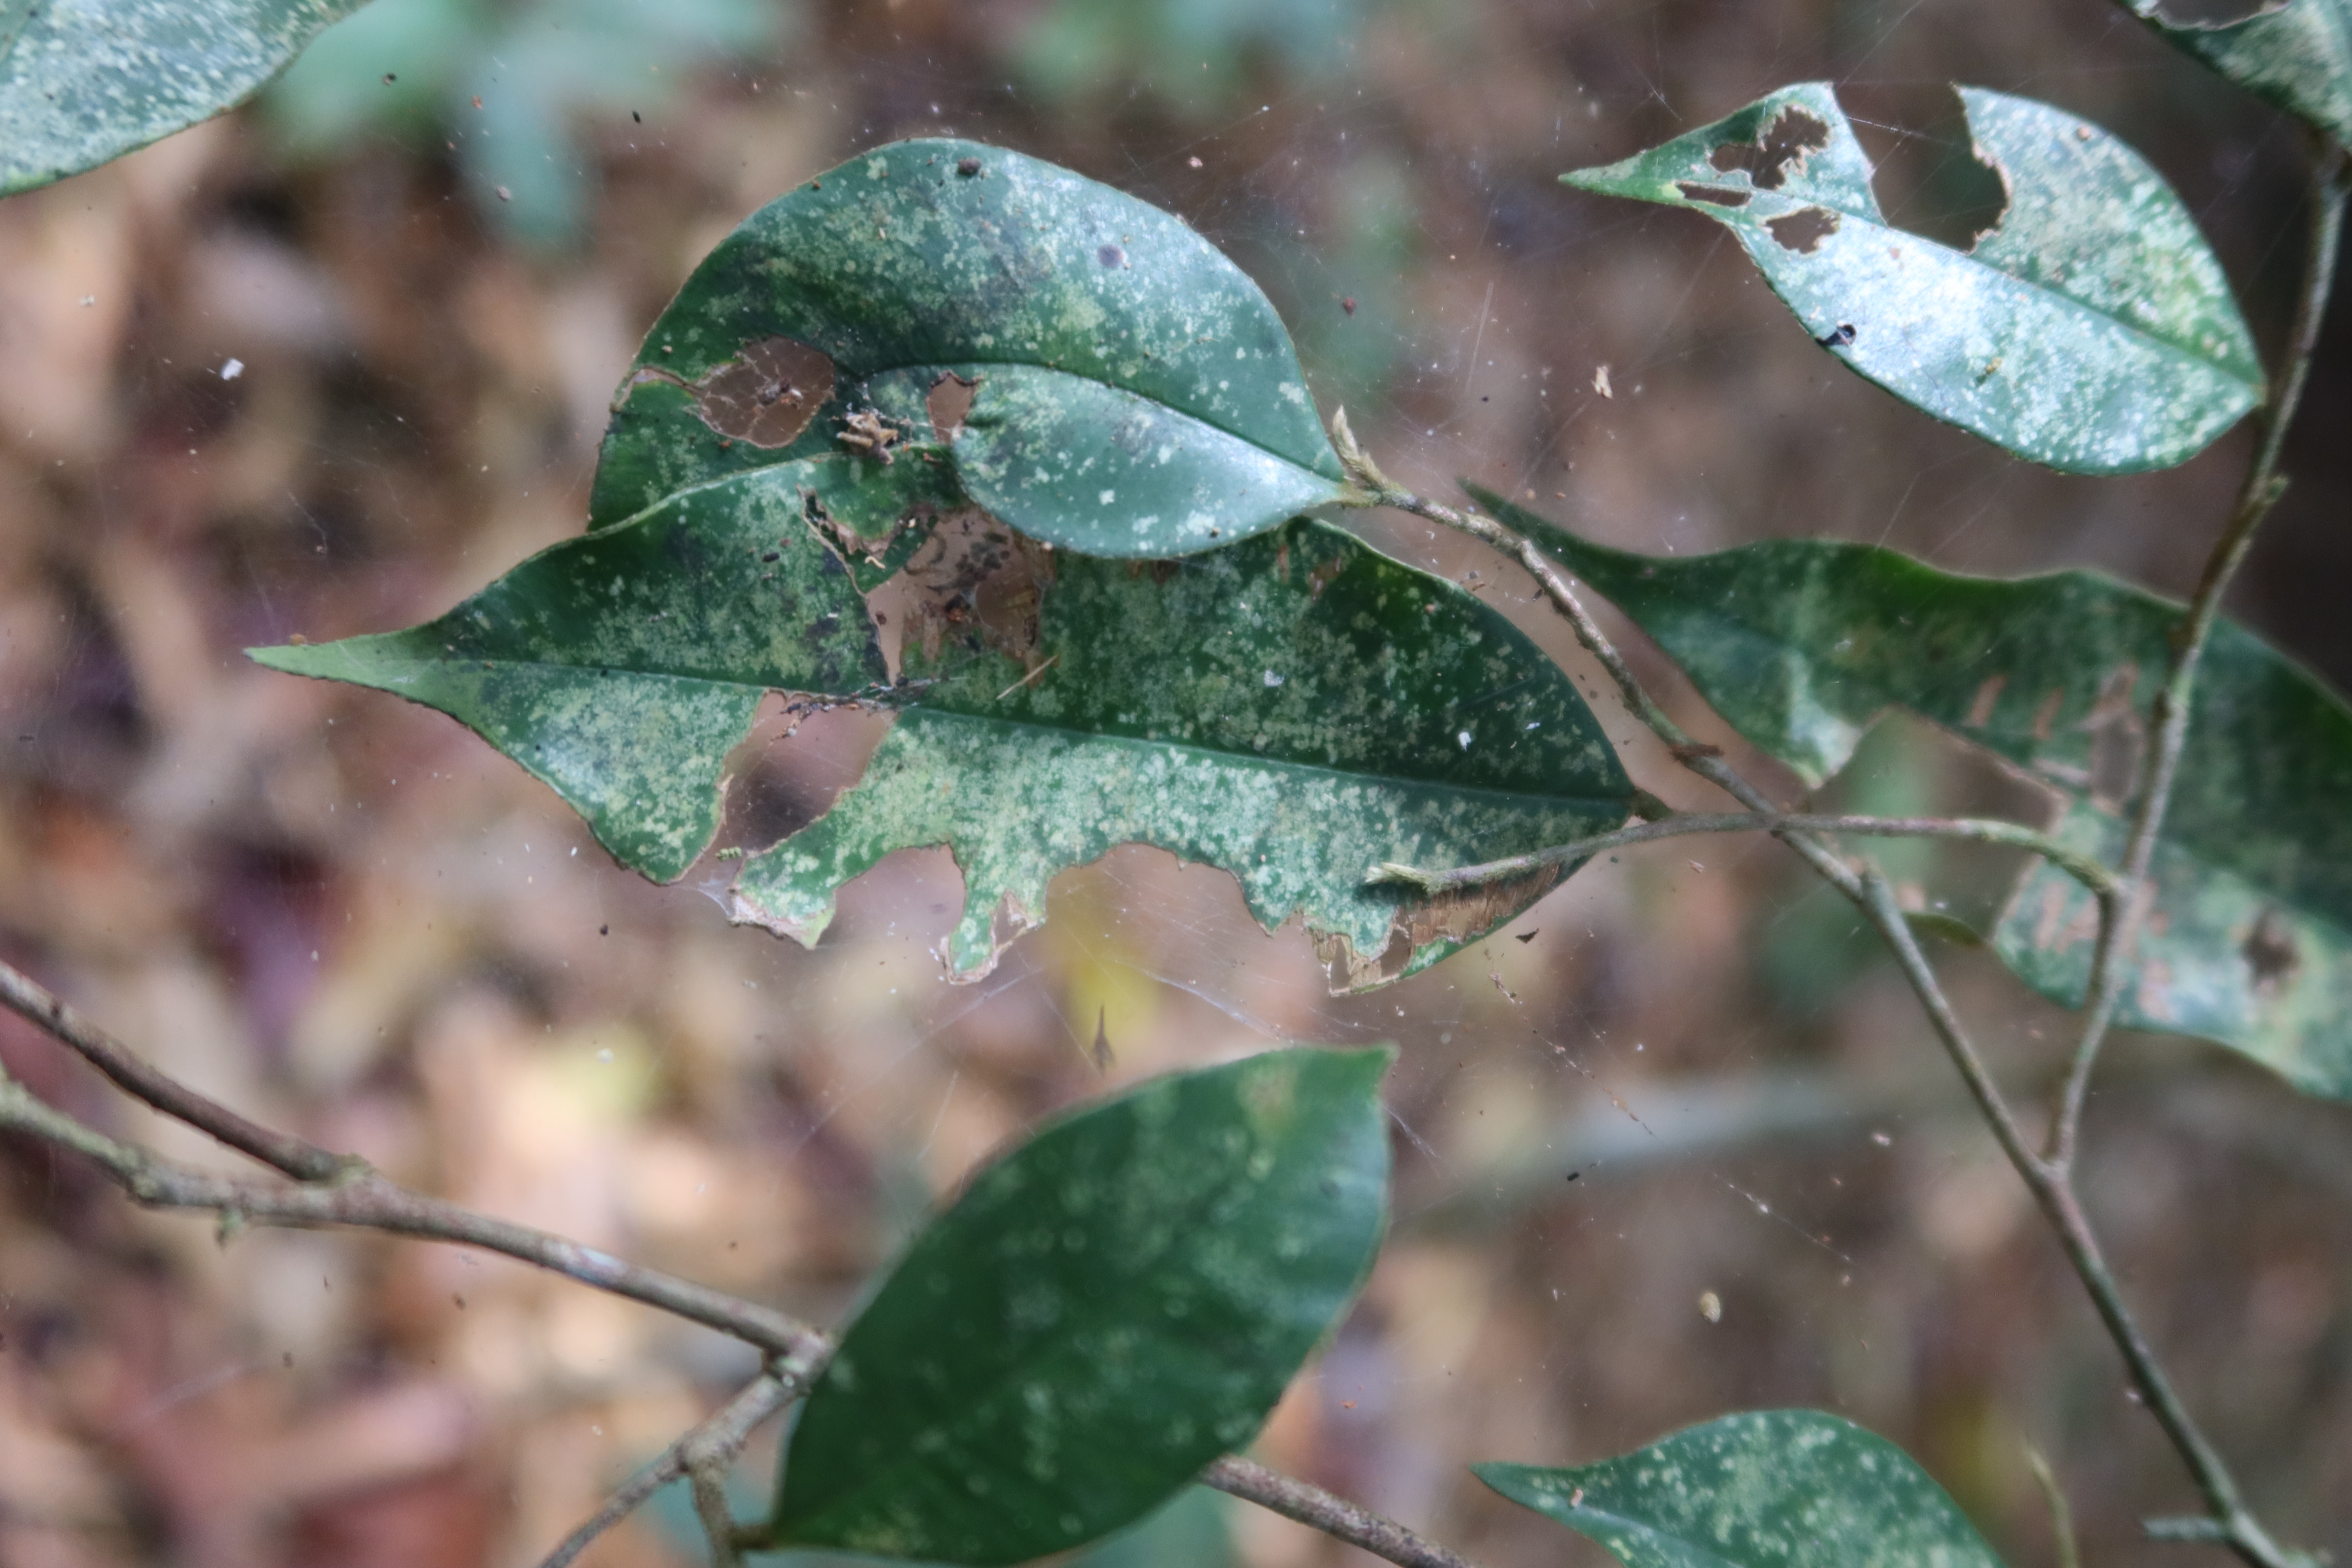
Label: Translucent lesion